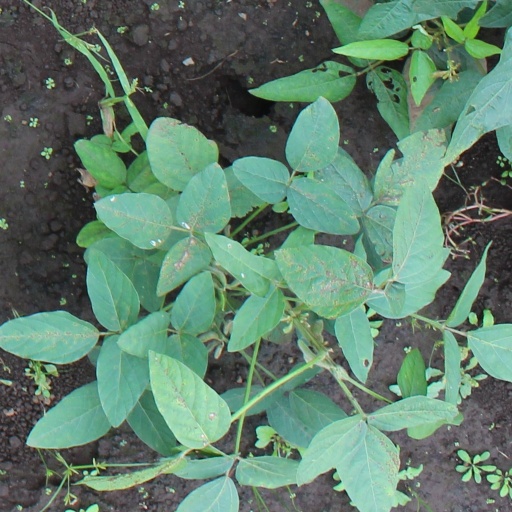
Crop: soybean